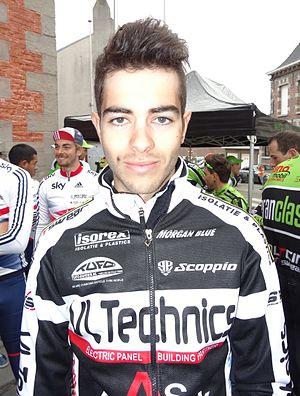
Triptyque des Monts et Châteaux 2014, étape 1, 4 avril 2014, départ d'Antoing. Depicted person&#58
Elias Van Breussegem, né le 10 avril 1992 à Audenarde, est un coureur cycliste belge, membre de l'équipe Tarteletto-Isorex.